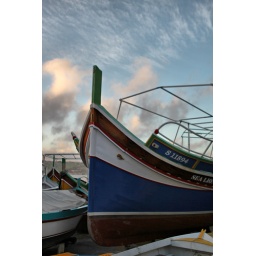
Noah was a brave man to sail in a wooden boat with two termites!!